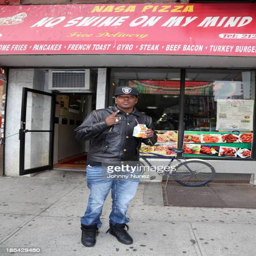
hip hop artist is seen on the streets